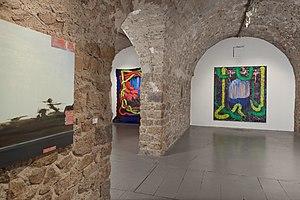
Vue de la Galerie du FRAC-Artothèque du Limousin - Exposition Tableaux, 2015 (S. Bergala et F. Contin-Roux)
Le FRAC-Artothèque Nouvelle-Aquitaine Limousin est une institution publique destinée à la diffusion de l’art contemporain. Privilégiant l’échange entre l’artiste et les publics, le FRAC-Artothèque organise des expositions, des actions culturelles et développe de nombreux partenariats avec d’autres structures culturelles, mais aussi avec les collectivités locales.